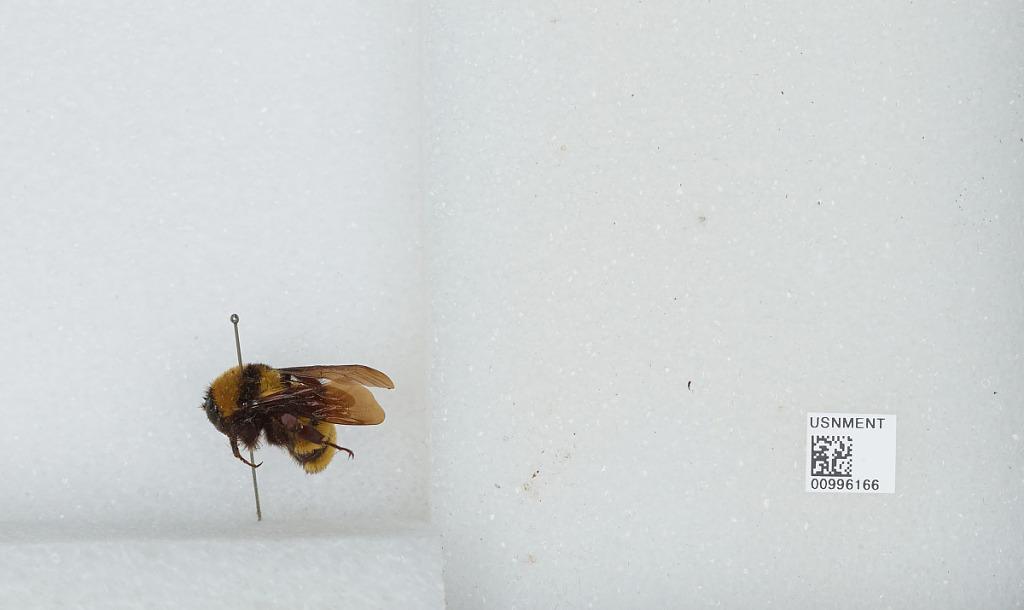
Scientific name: Bombus (Fervidobombus) fervidus fervidus (Fabricius)
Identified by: Miller, R. B.